Revigrés

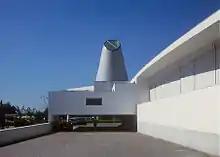
Revigrés Commercial Building in Águeda, Portugal, designed by architect Álvaro Siza Vieira

Starting the project in 1993 Portuguese architect Álvaro Siza Vieira designed and built an exhibition and sales hall at the Revigrés factory site. The Revigrés Commercial Building (which includes an exhibition hall, auditorium and offices) was inaugurated in 1997 to commemorate the 20th anniversary of Revigrés.